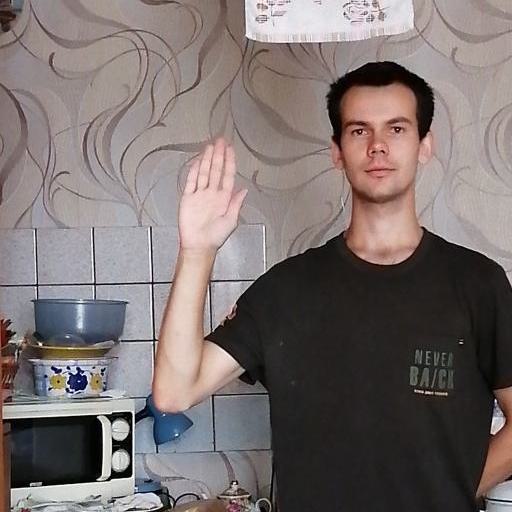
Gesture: stop